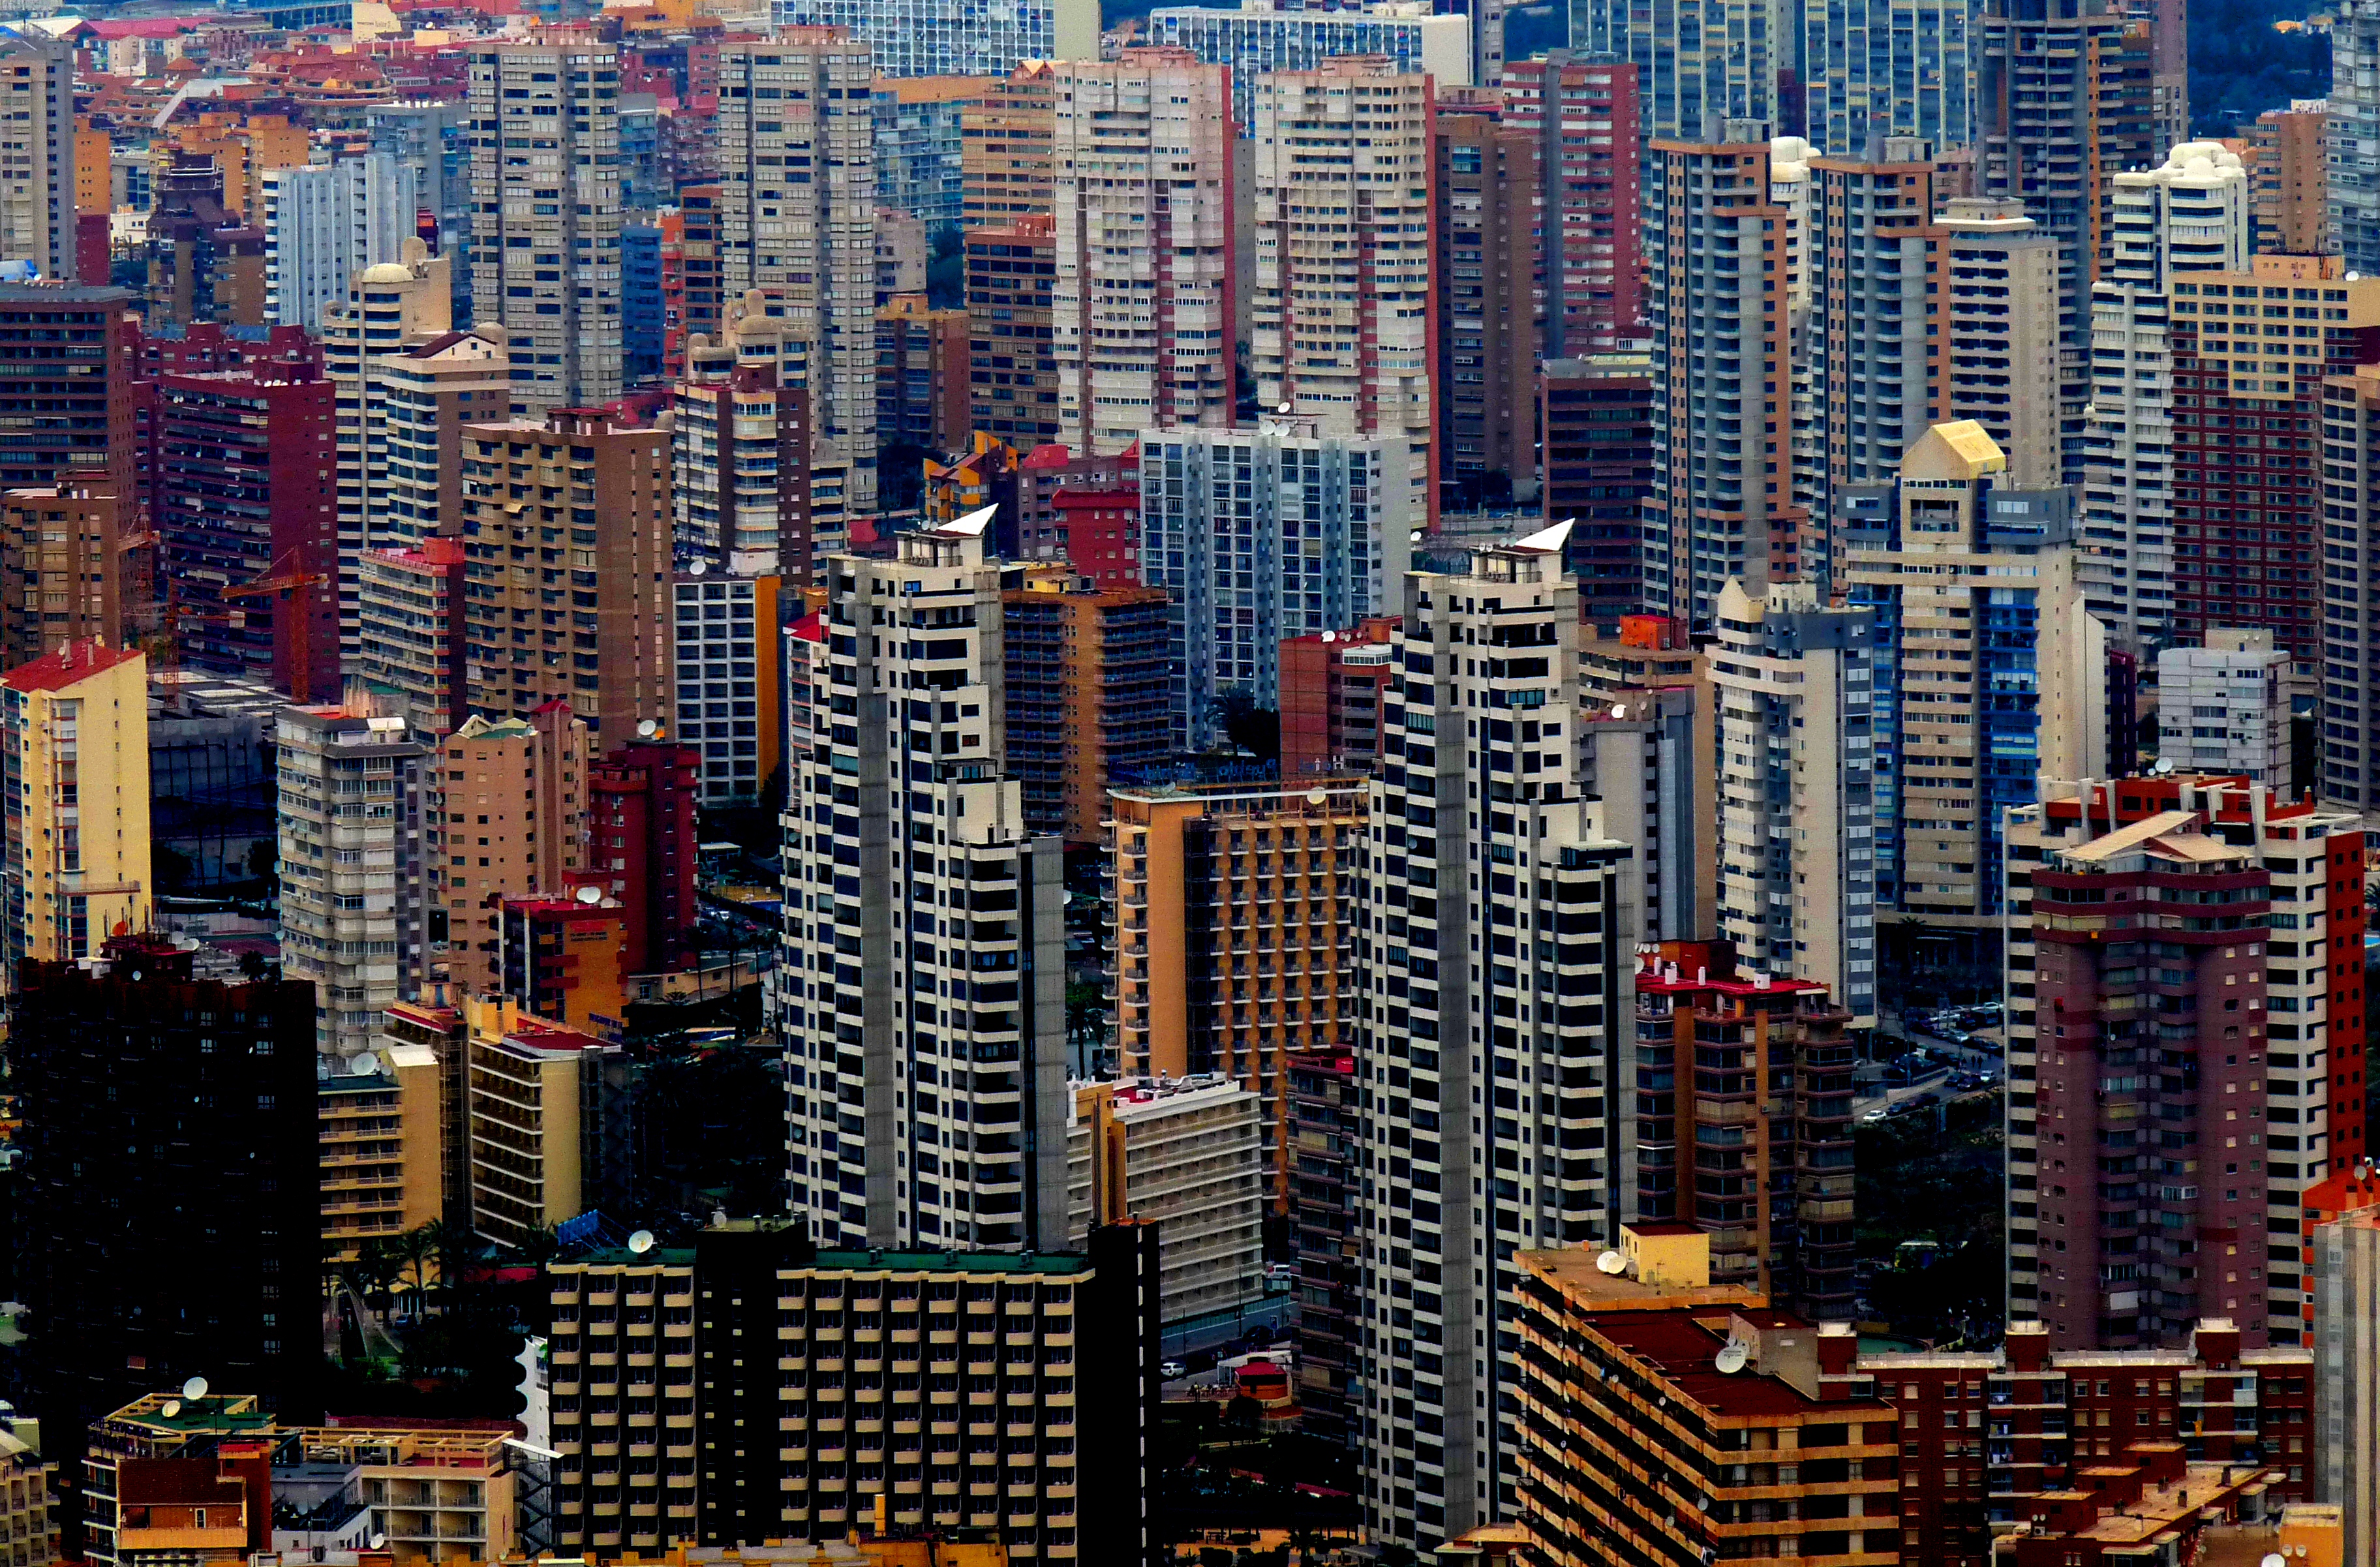
skyline, city, skyscraper, cityscape, downtown, distance, high, contrast, tower block, colour, spain, les, mountains, denis, rise, tele, dailyshoot, 365, benidorm, anawesomeshot, metropolis, telephoto, thorpe, leshaines, haines, neighbourhood, urban area, residential area, human settlement, metropolitan area